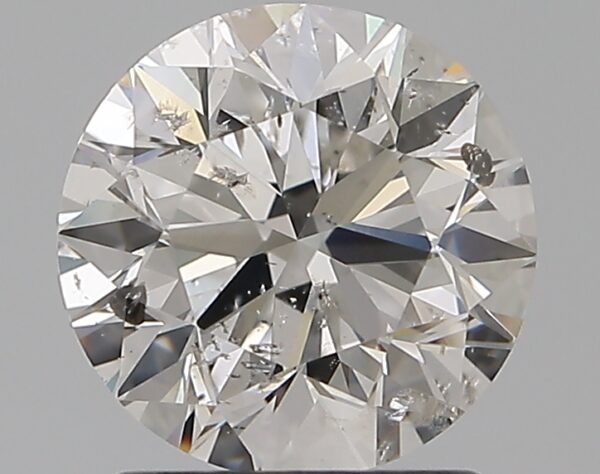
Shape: round
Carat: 1.5
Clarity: SI2
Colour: F
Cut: VG
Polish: EX
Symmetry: GD
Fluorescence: N
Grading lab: IGI
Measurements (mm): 7.21 x 7.11 x 4.6